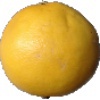
Label: white_grapefruit